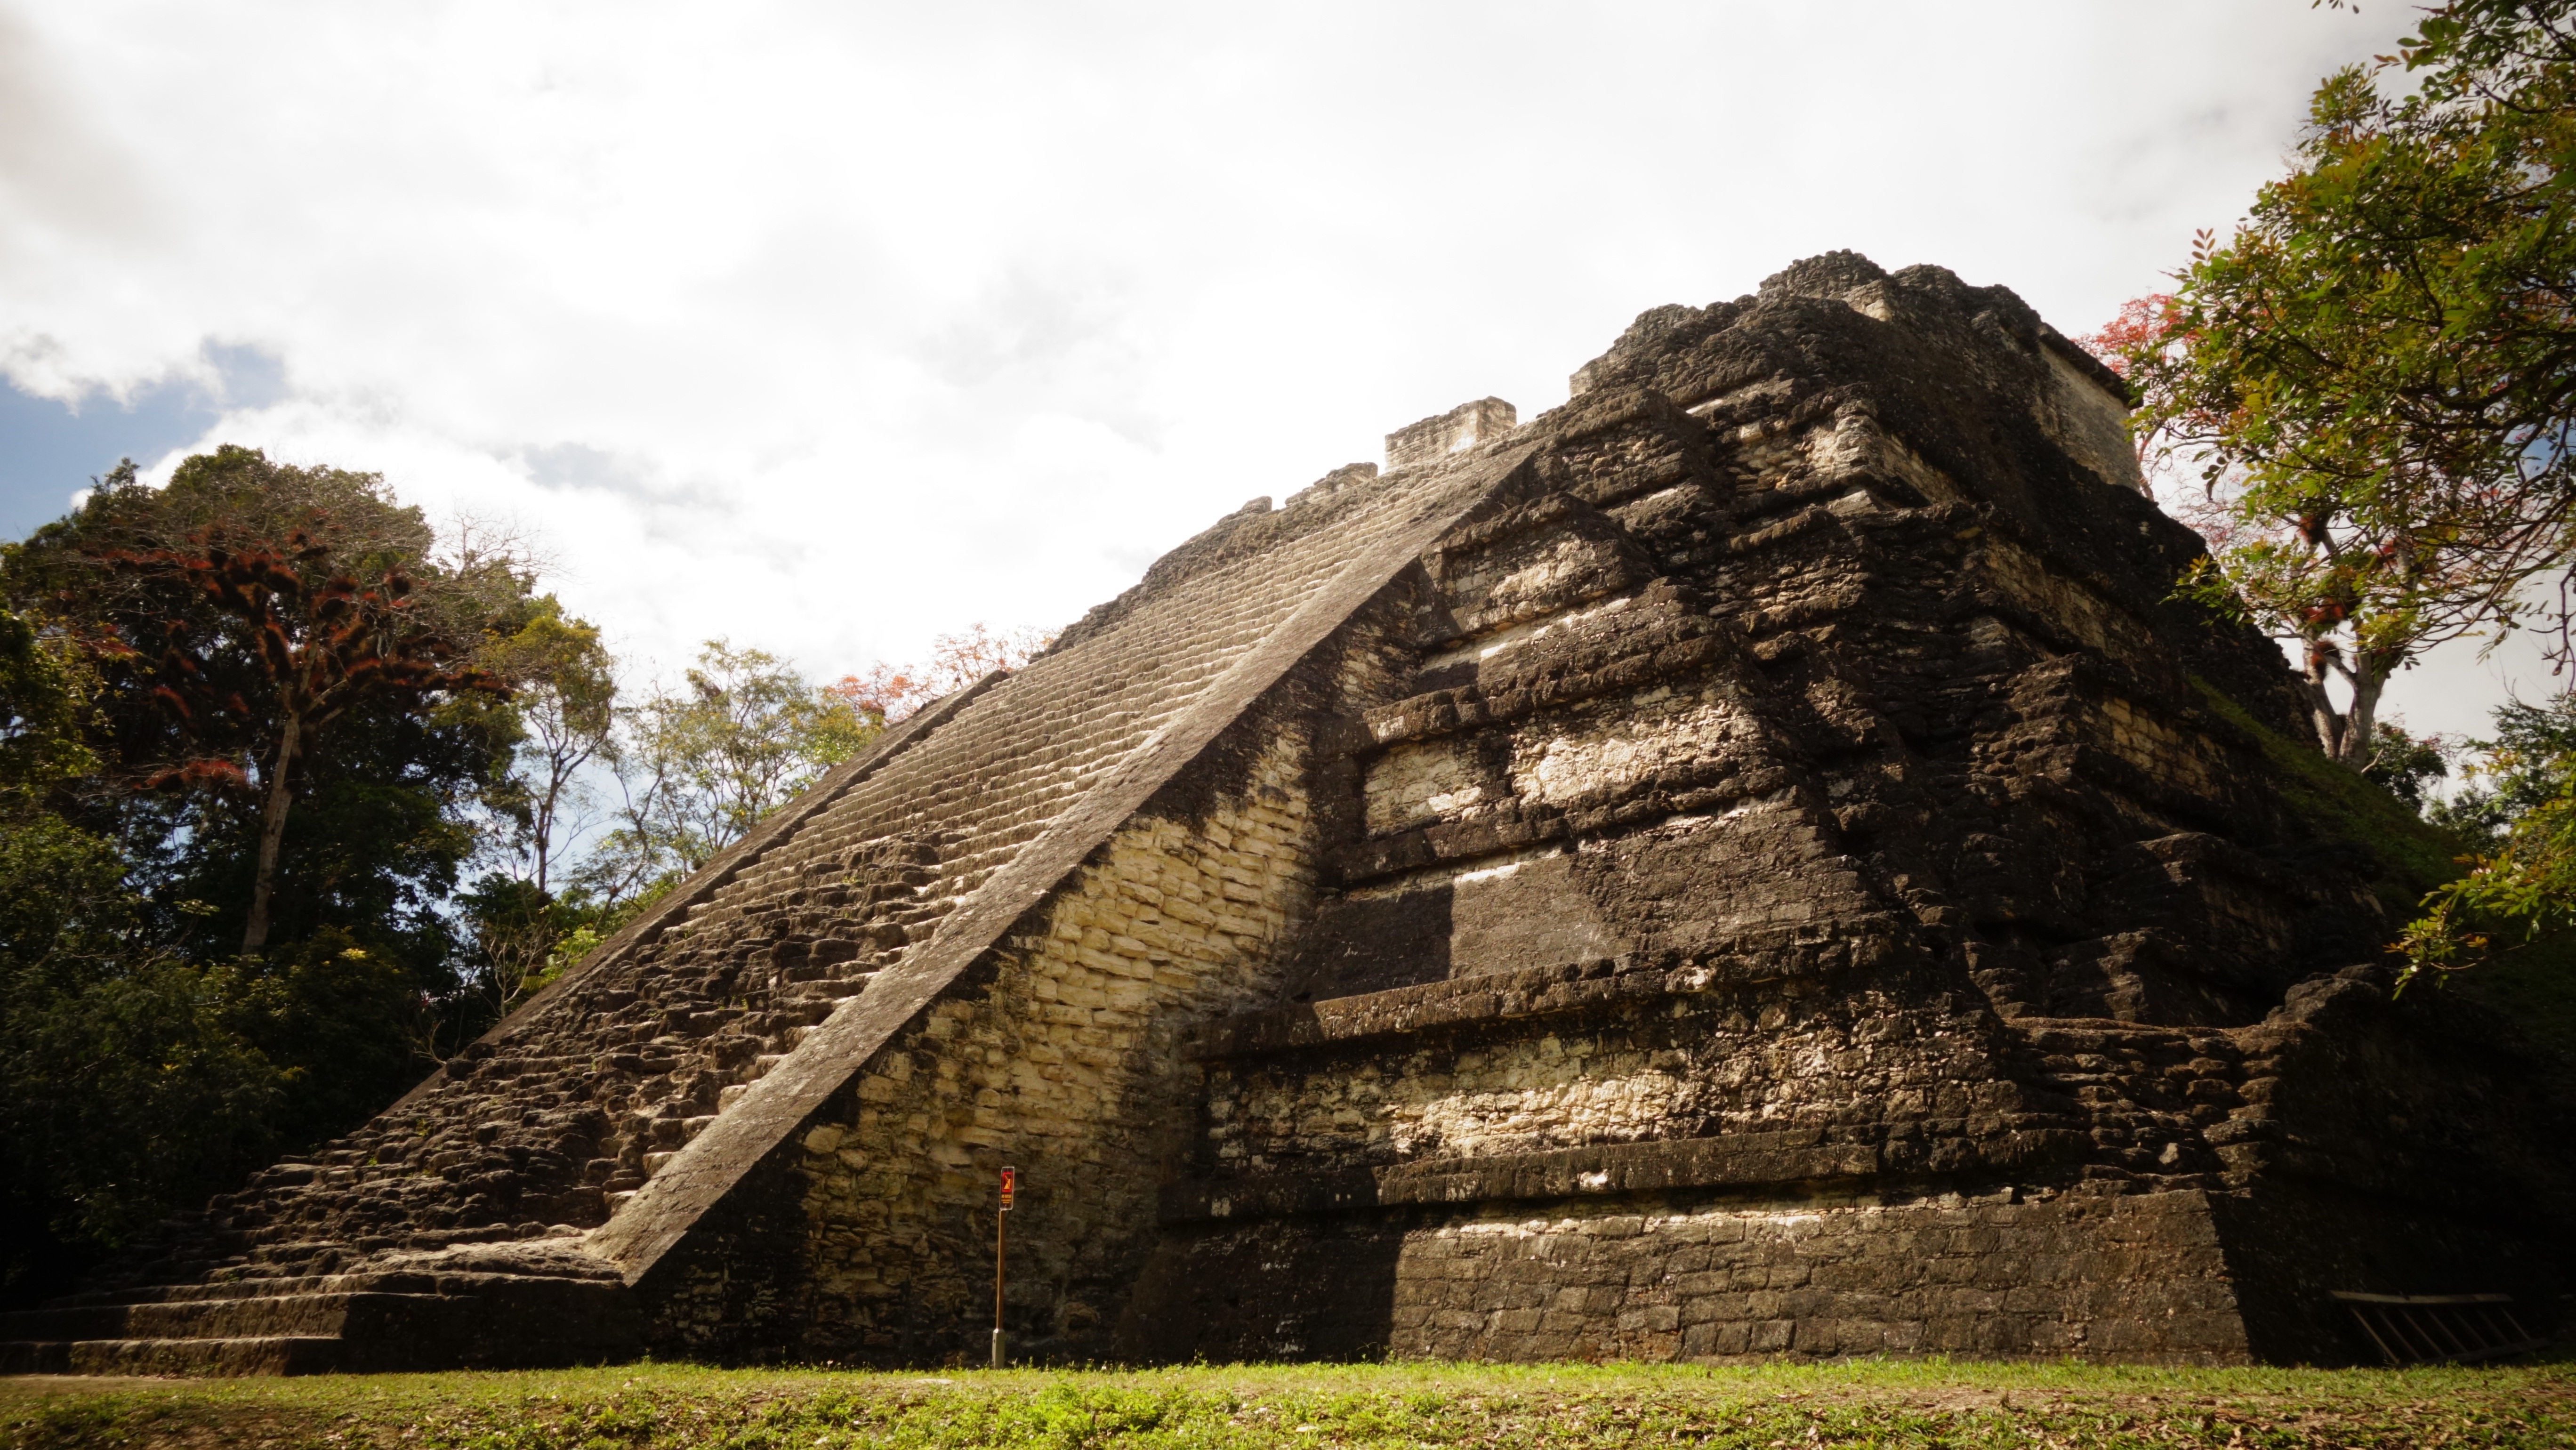
tree, rock, building, monument, village, fortification, place of worship, peru, temple, ruins, history, maya, milestone, rural area, archaeological site, historical sites, ancient history, maya civilization, happy valley in guatemala, swords of civilizations